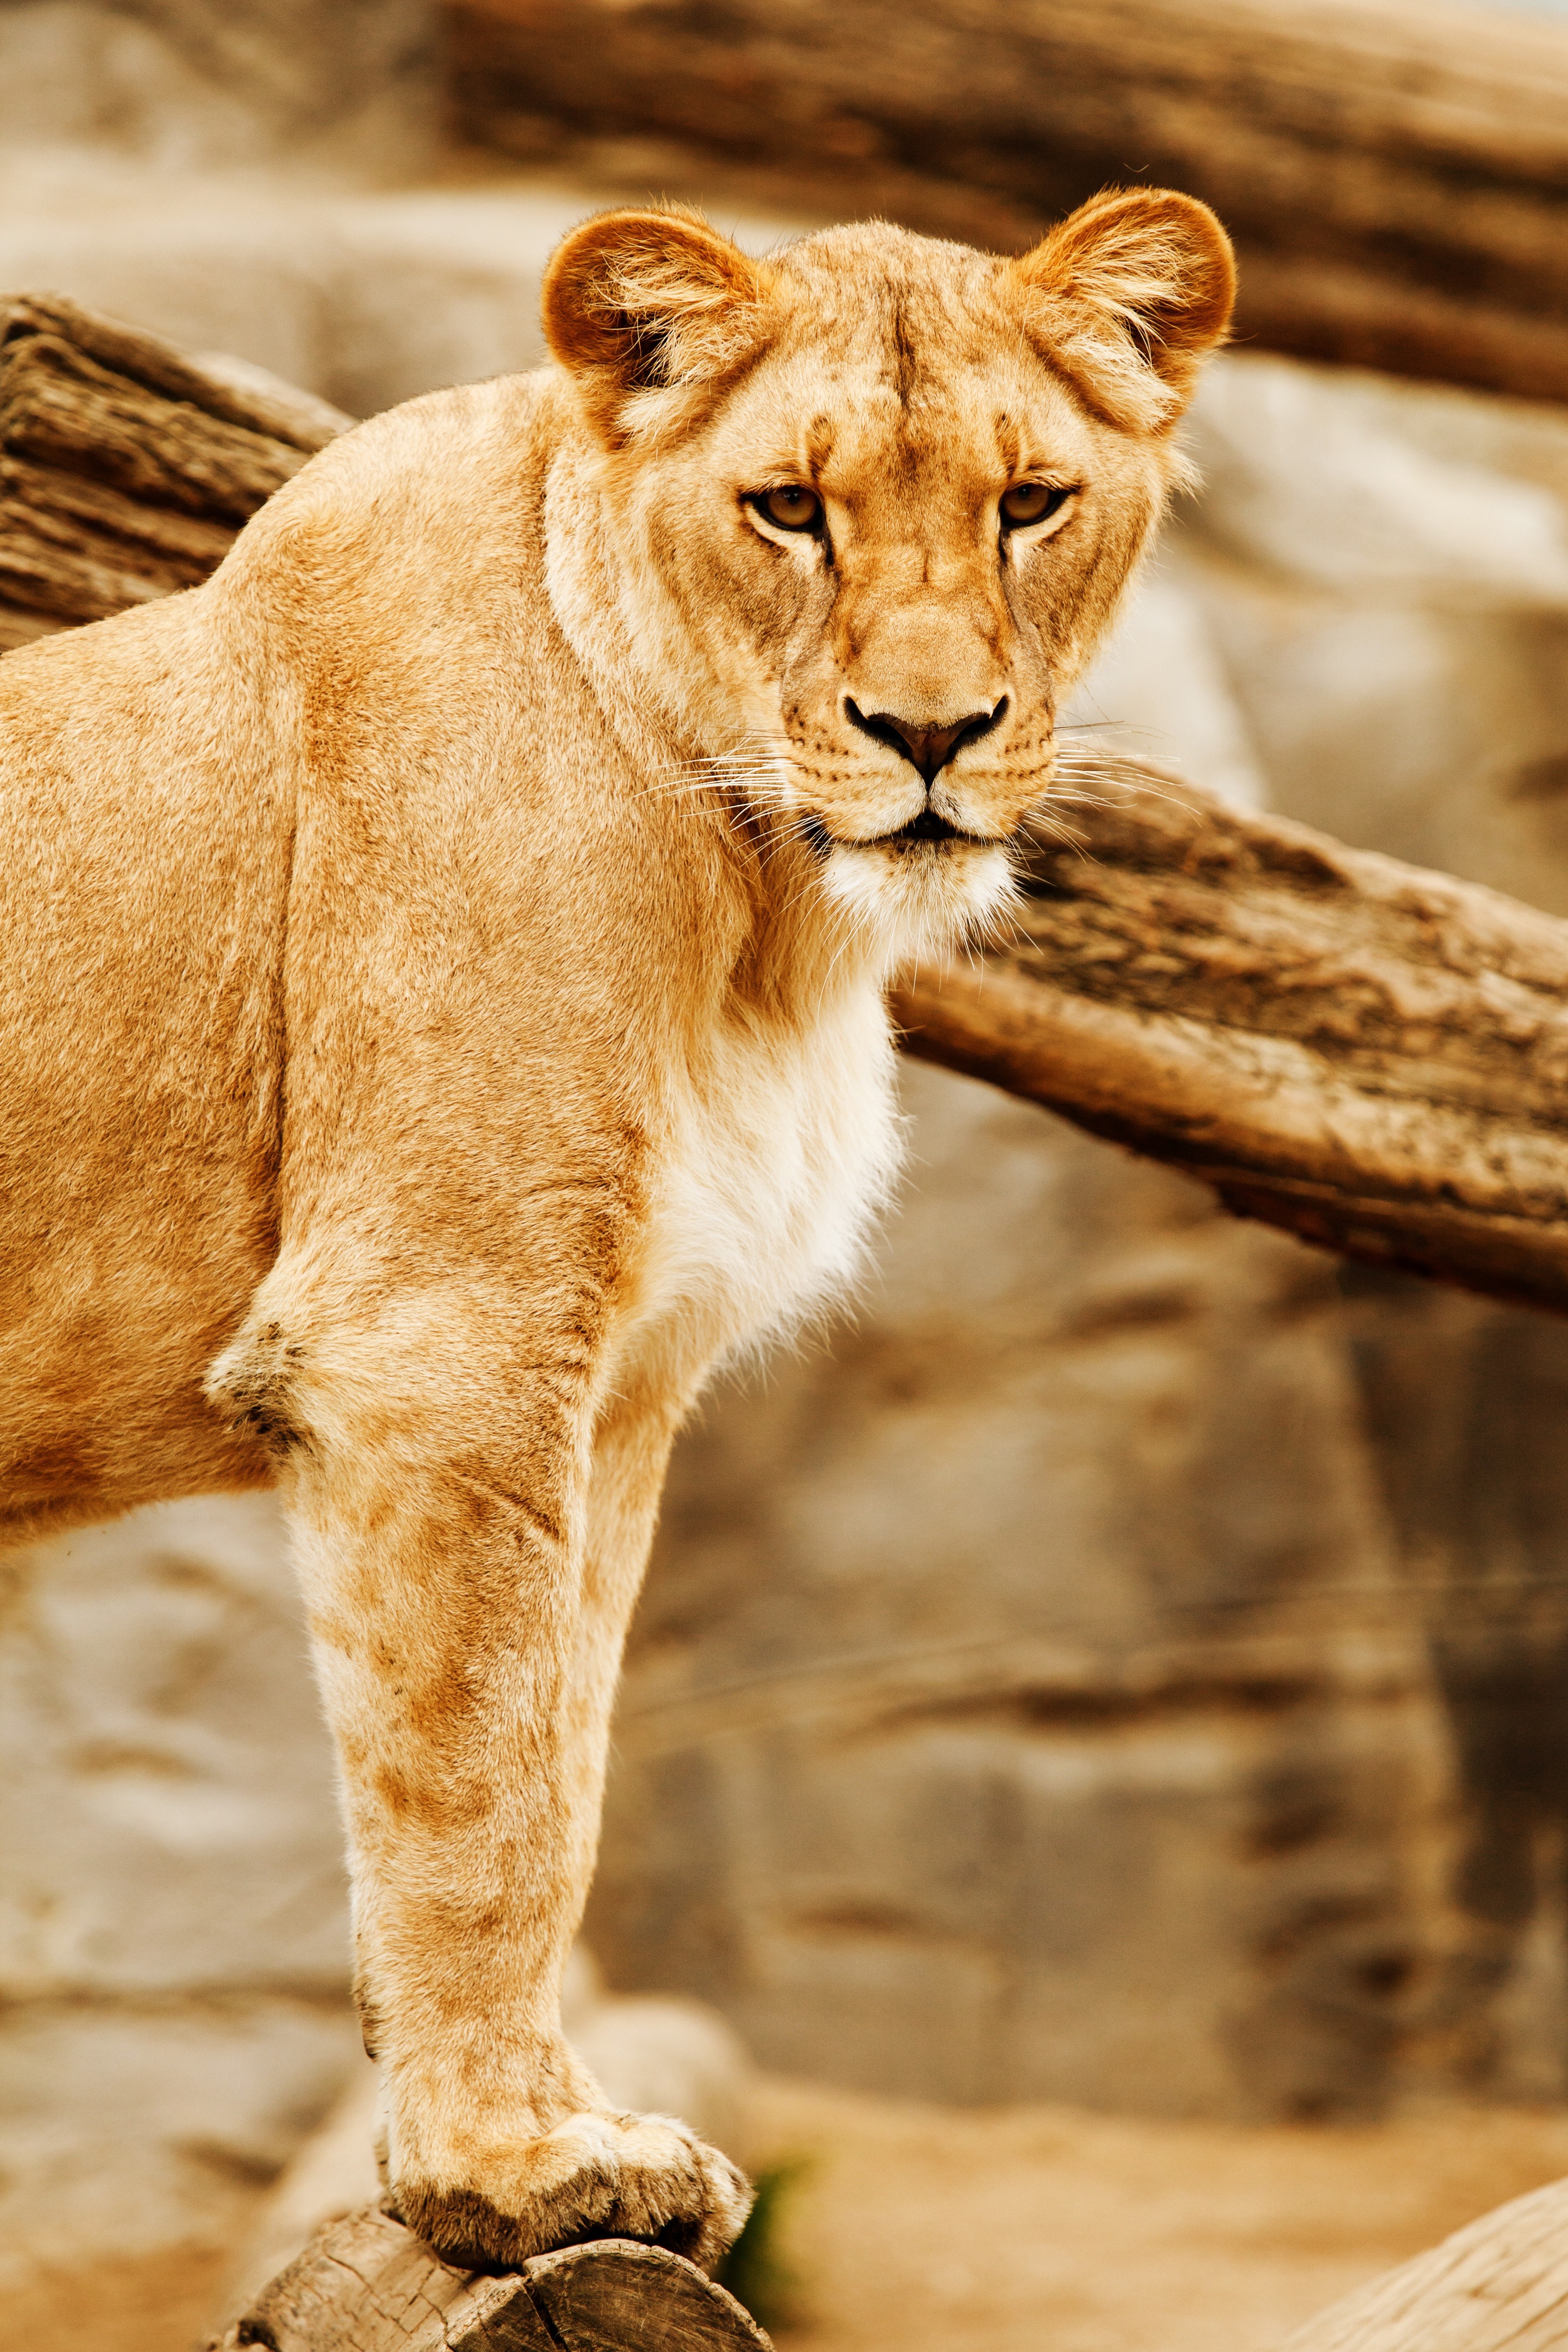
vertebrate, mammal, wildlife, lion, felidae, terrestrial animal, big cats, whiskers, carnivore, cougar, snout, zoo, adaptation, puma, fawn